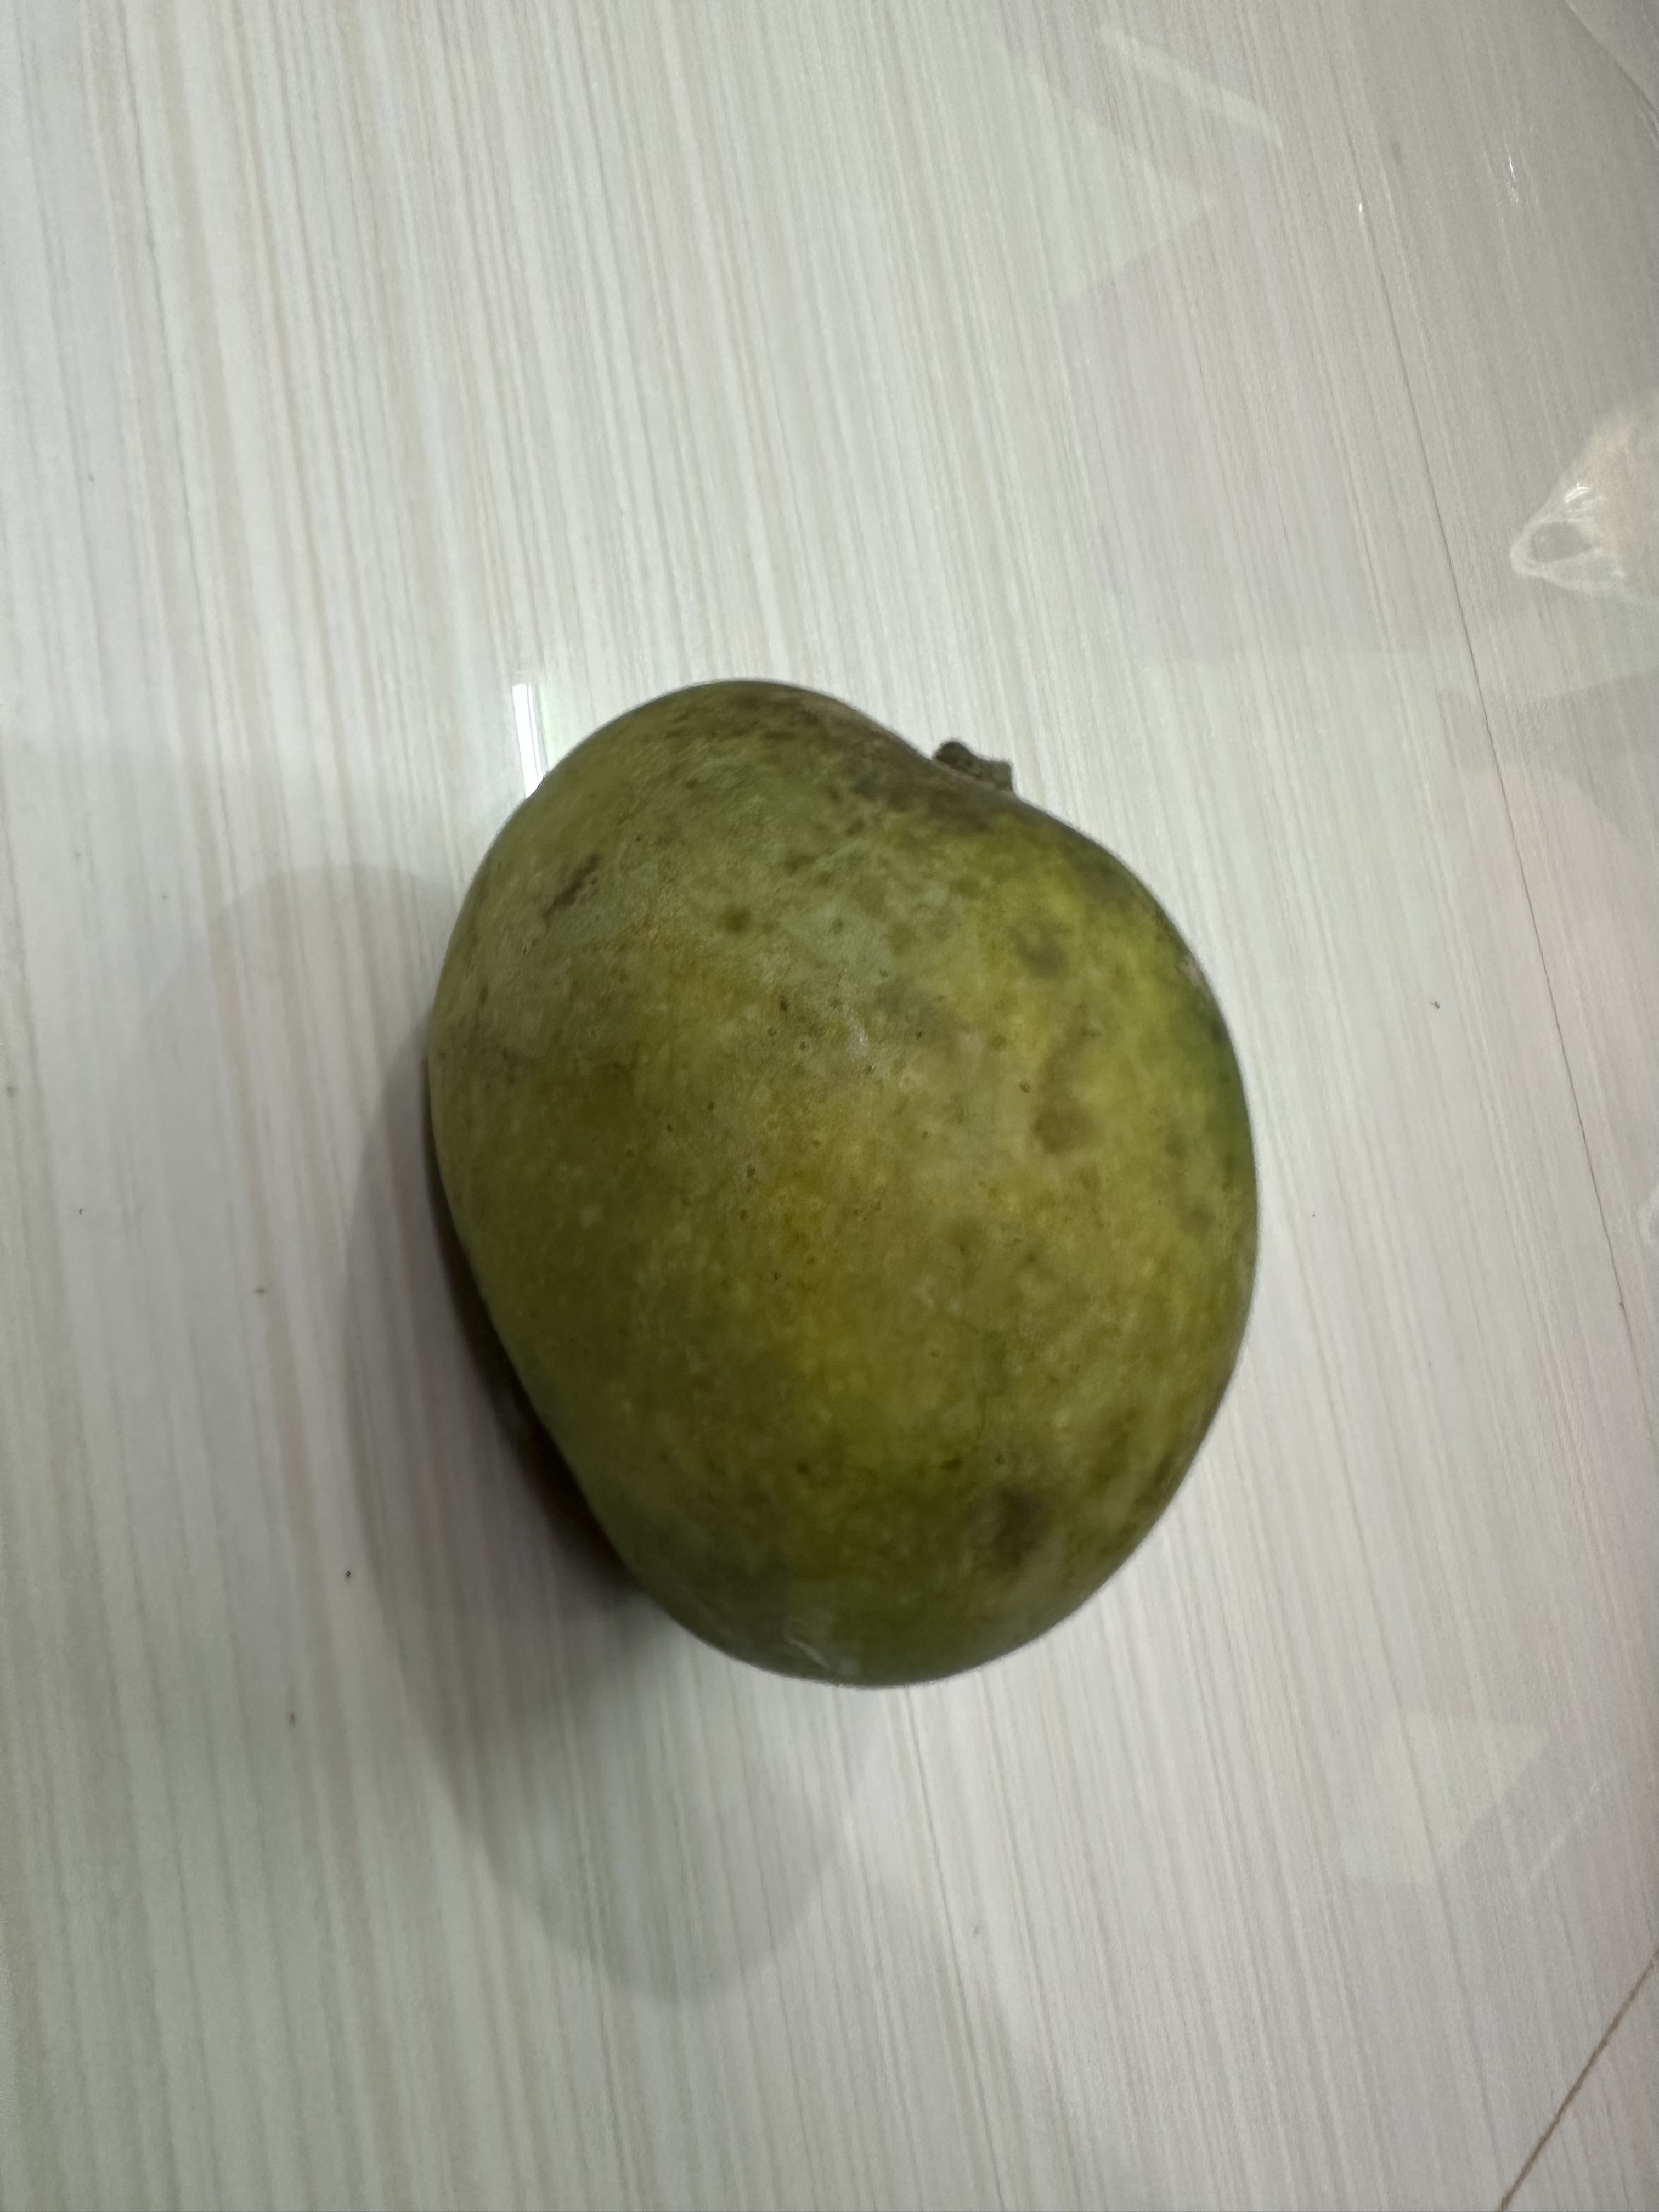
Mango variety: Harivanga